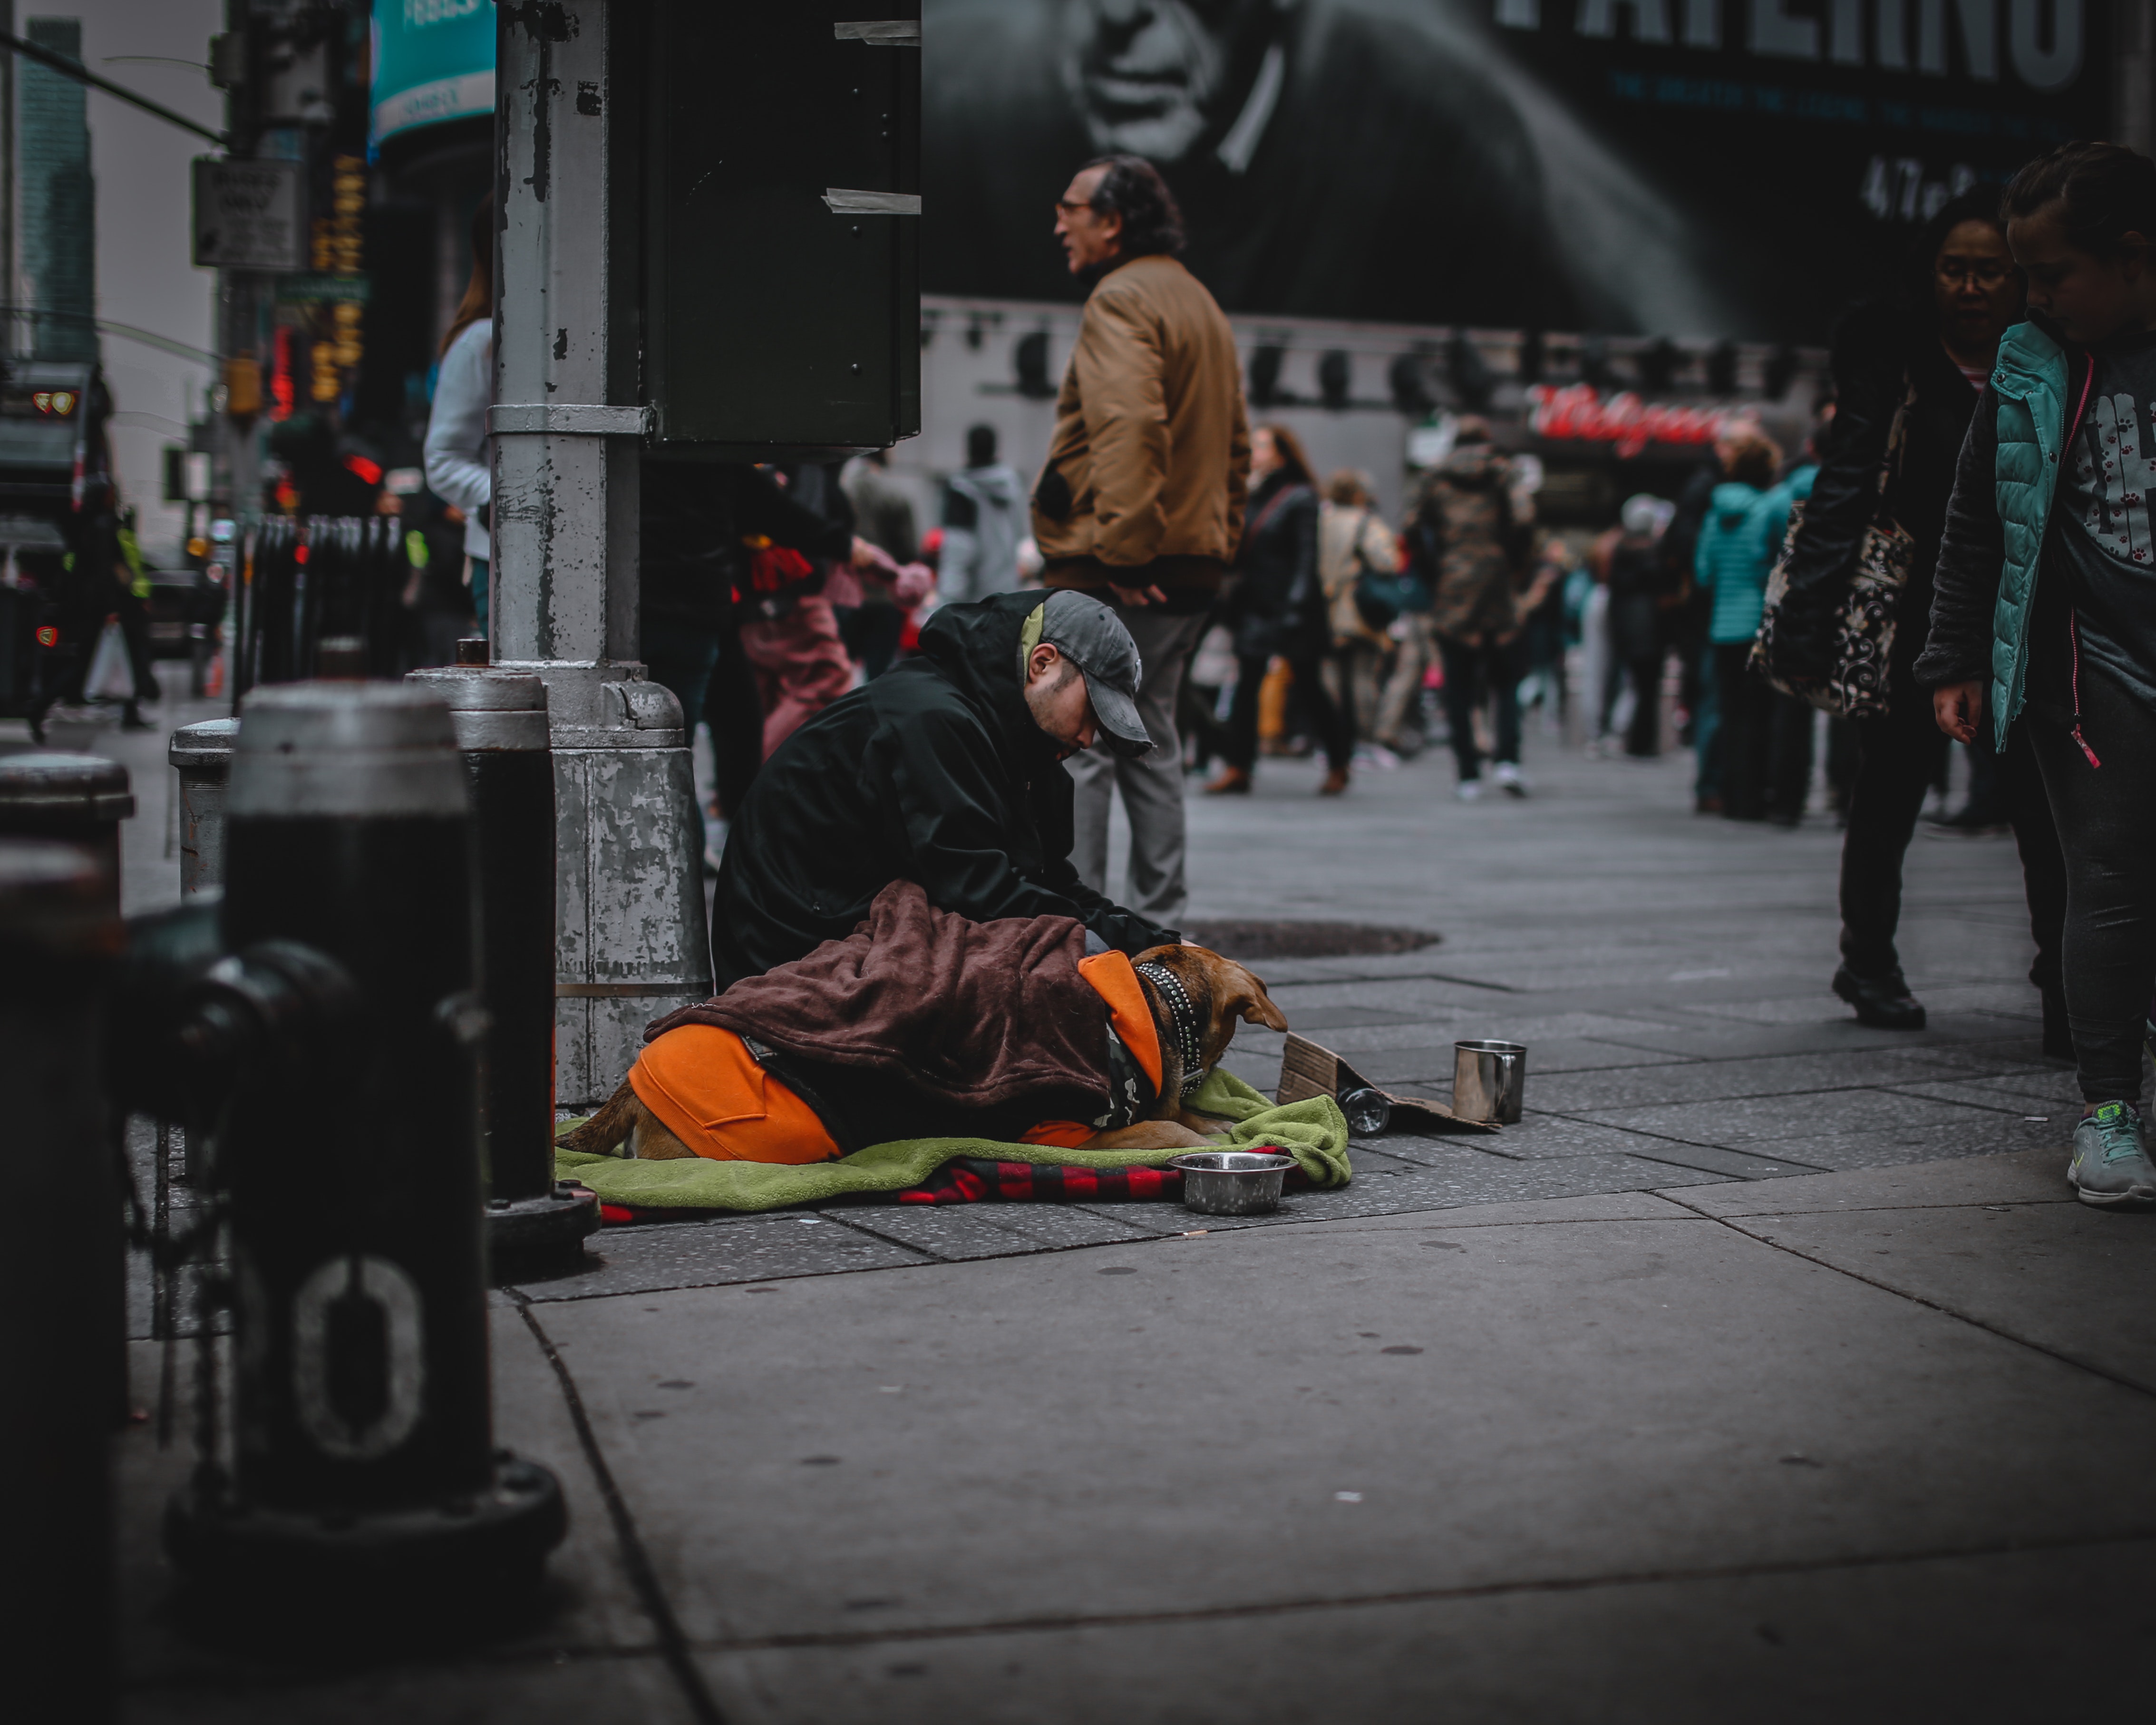
street, street performance, urban area, road, sitting, road surface, night, city